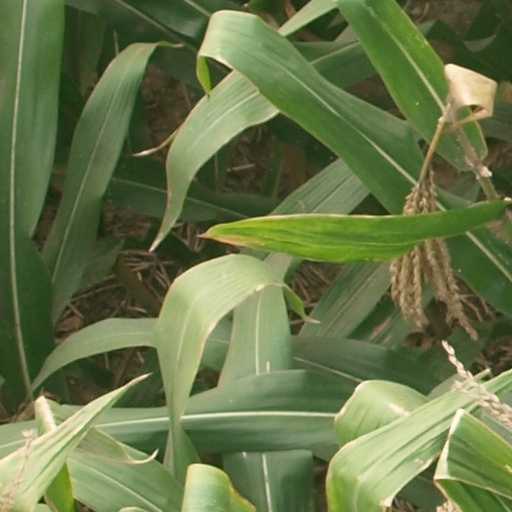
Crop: maize; corn